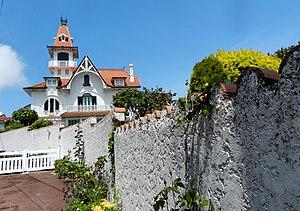
Arcachon est une commune du Sud-Ouest de la France, sous-préfecture du département de la Gironde, en région Nouvelle-Aquitaine. Elle a été créée en 1857 par détachement d'une partie de la commune de La Teste-de-Buch.